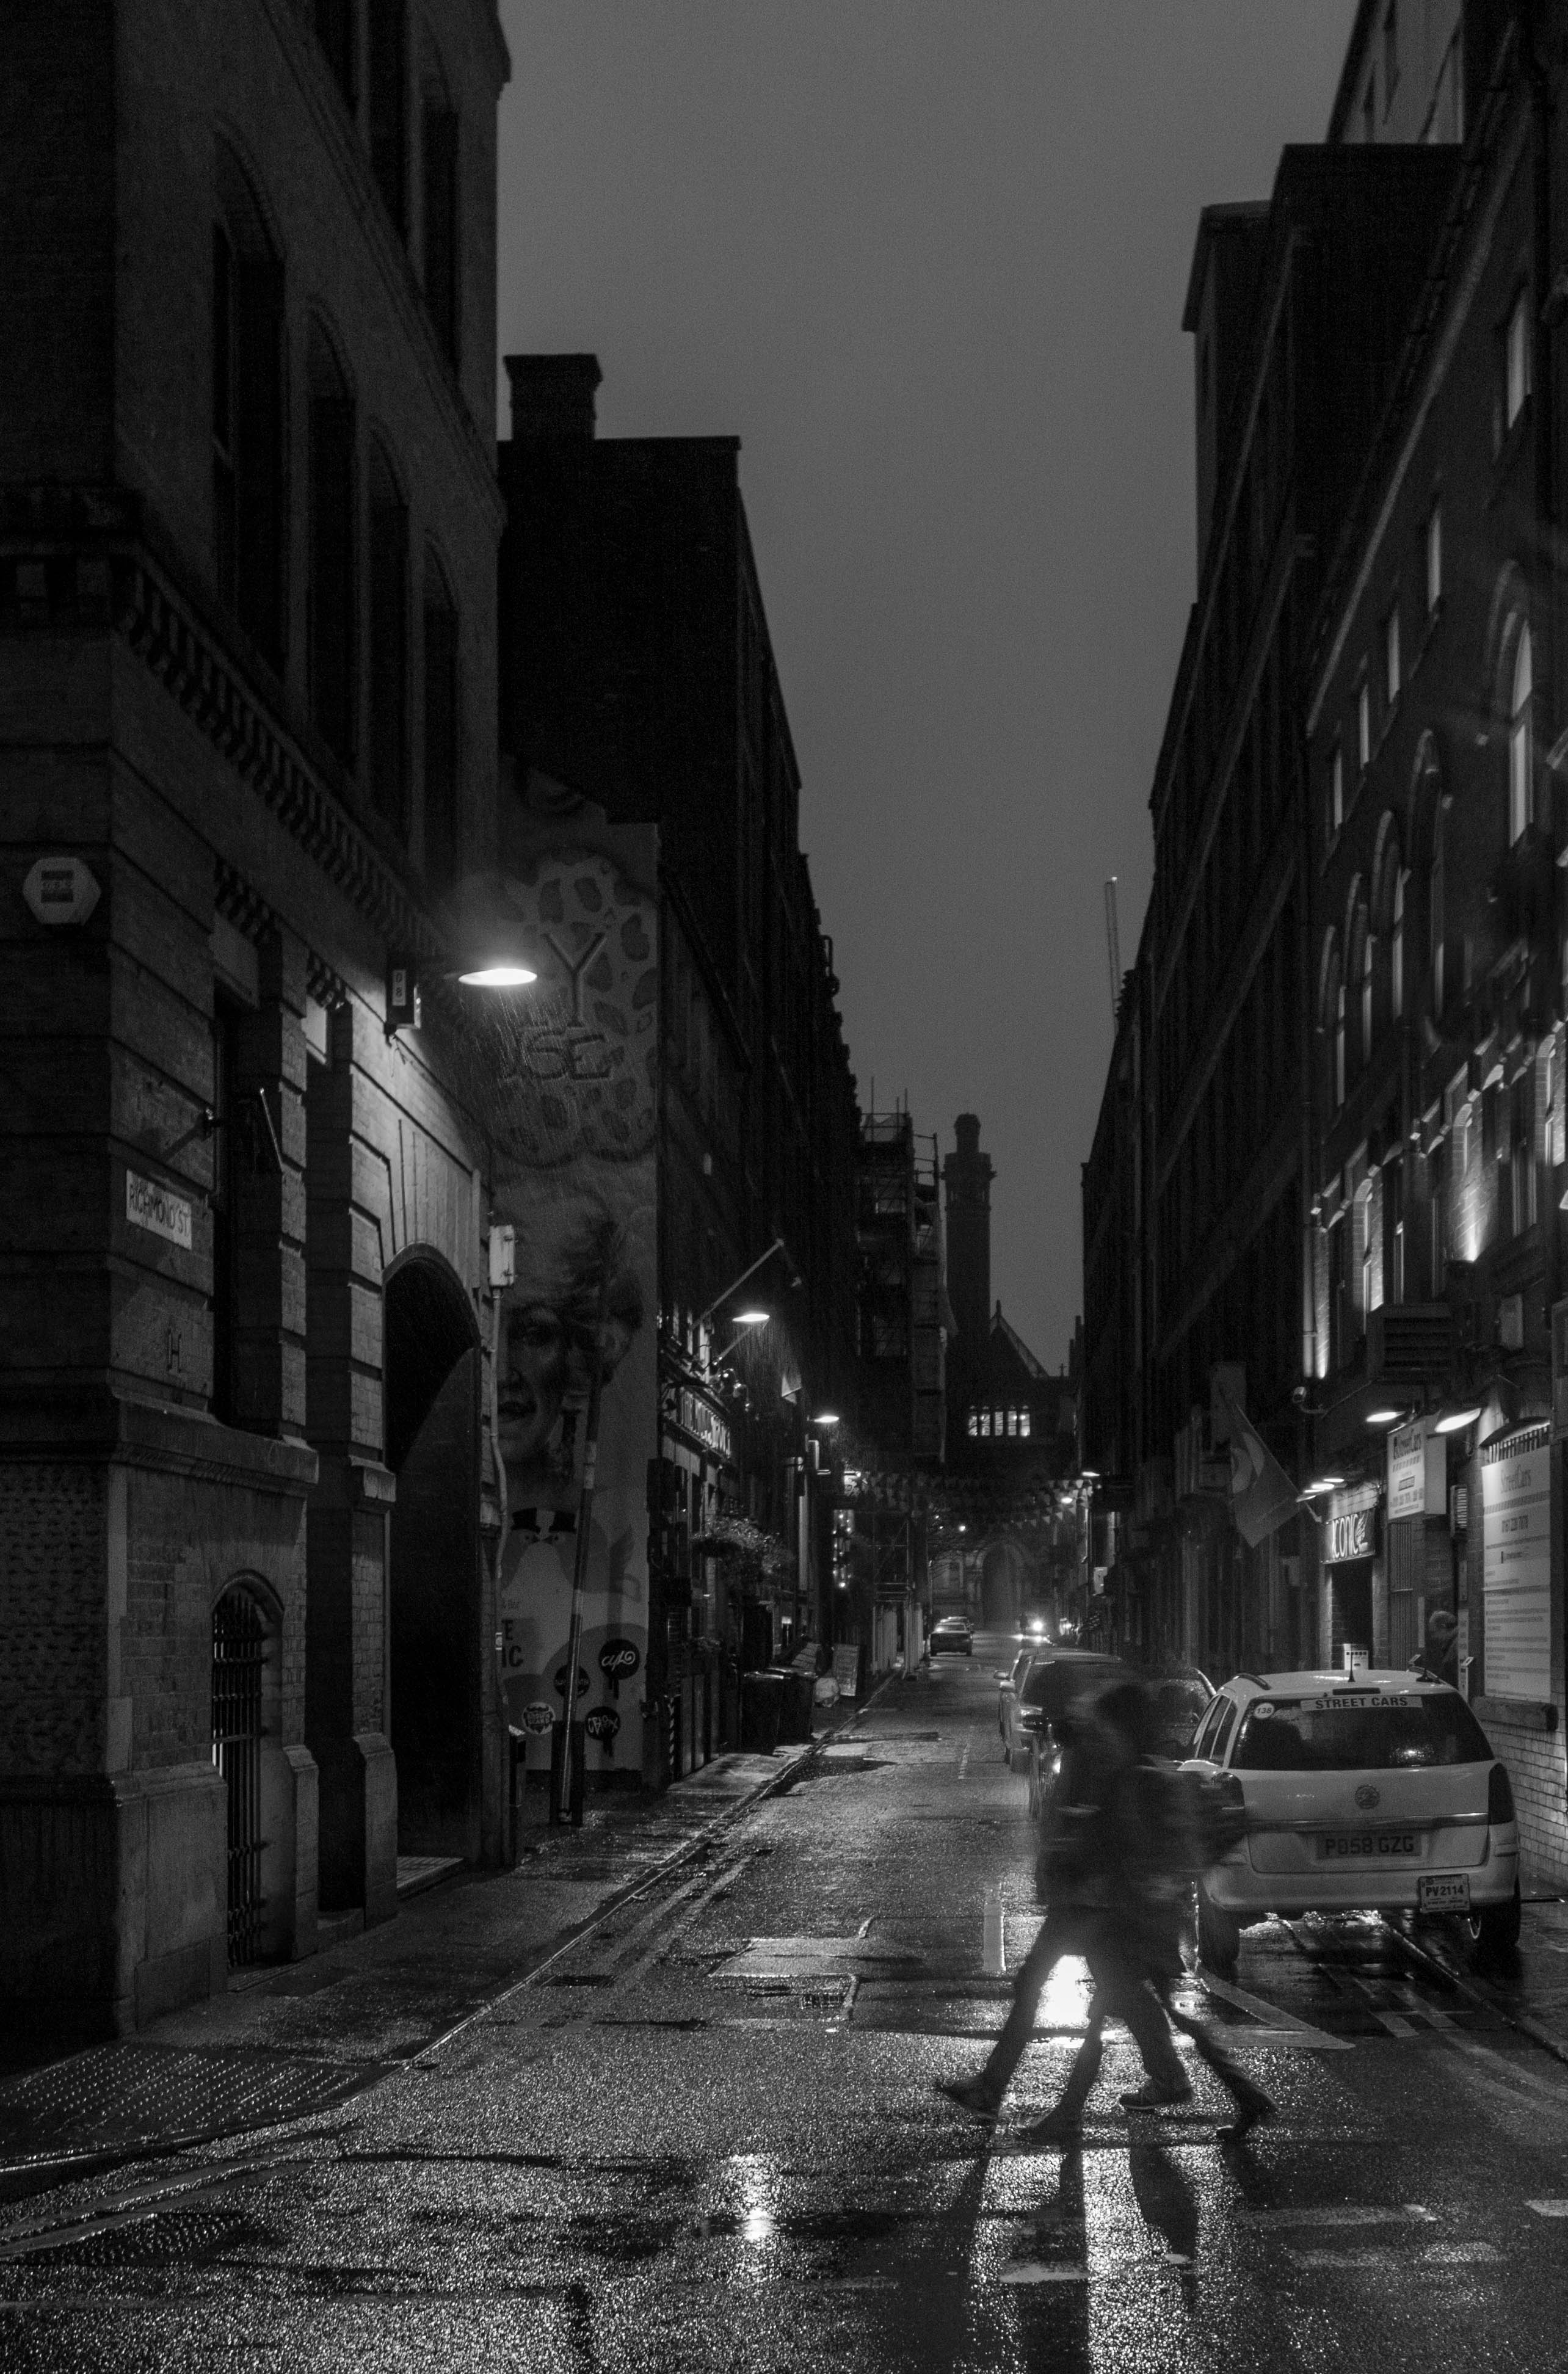
walking, light, blur, black and white, road, street, night, rain, alley, city, cityscape, downtown, evening, canon, darkness, street light, black, monochrome, graffiti, lane, bw, manchester, canon40d, infrastructure, raining, walkers, shape, metropolis, manchesterstreet, manchestercitycentre, manchesterstreets, darkcity, rainycity, walkingintherain, urban area, monochrome photography, human settlement